Lil Bibby

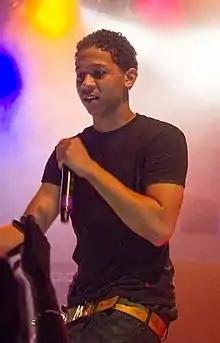
Lil Bibby performing in 2014

Brandon George Dickinson (born July 18, 1994), better known by his stage name Lil Bibby, is an American rapper, singer, record executive. Beginning his career in 2011, Bibby released his debut mixtape, "Free Crack" in 2013. It was followed by two sequels—"Free Crack 2" (2014) and "Free Crack 3" (2015)—until he signed with Dr. Luke's Kemosabe Records, an imprint of RCA Records; however, he released no studio albums under the label.